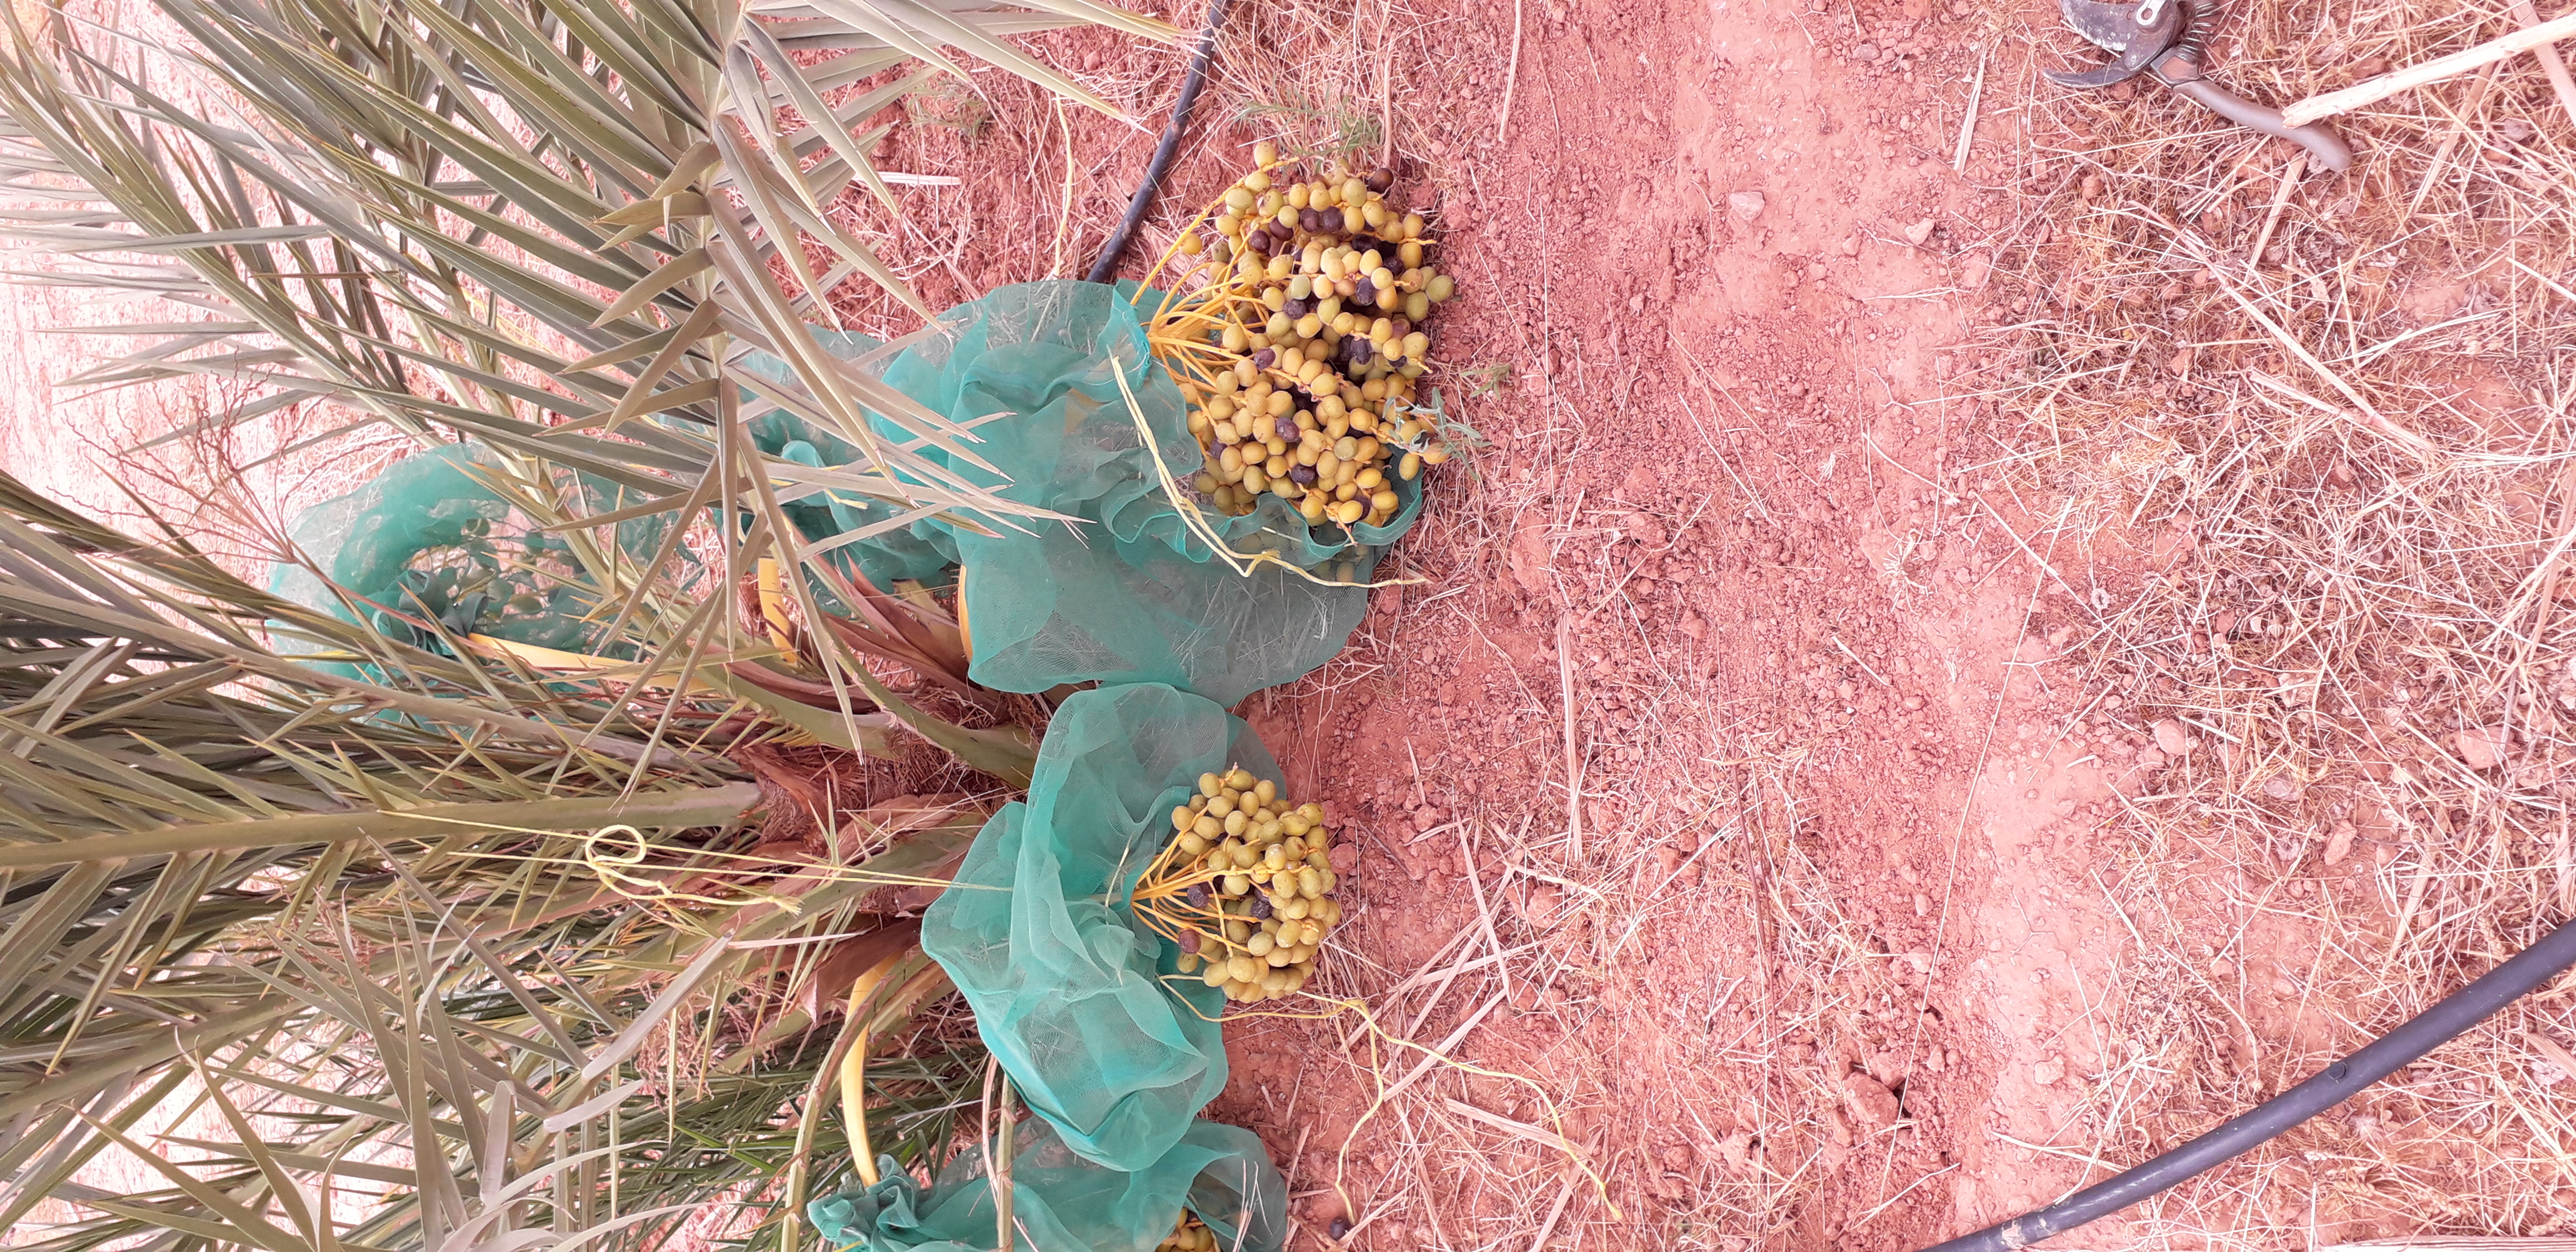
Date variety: kholt